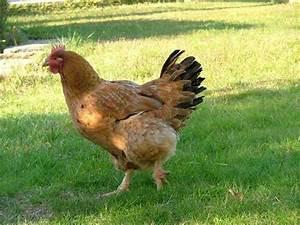
chicken